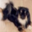
Label: dog